String Quartet 1931 (Crawford Seeger)

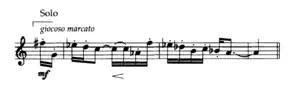
Wedging theme from String Quartet, second movement, mm. 18-20

The opening measure of the movement feature a scalar ascent that represents the neume, the scale and the melody simultaneously. It consists of a sequence composed of three hexachords, each separated by a whole tone. Crawford connects the hexachords using a joint interval of a whole tone, creating a two-octave sequence. This two-octave scale allows for the recurrence of a sequence, creating a sense of continuity. Crawford also uses this scale to create subtle differences in the overall design of the movement.